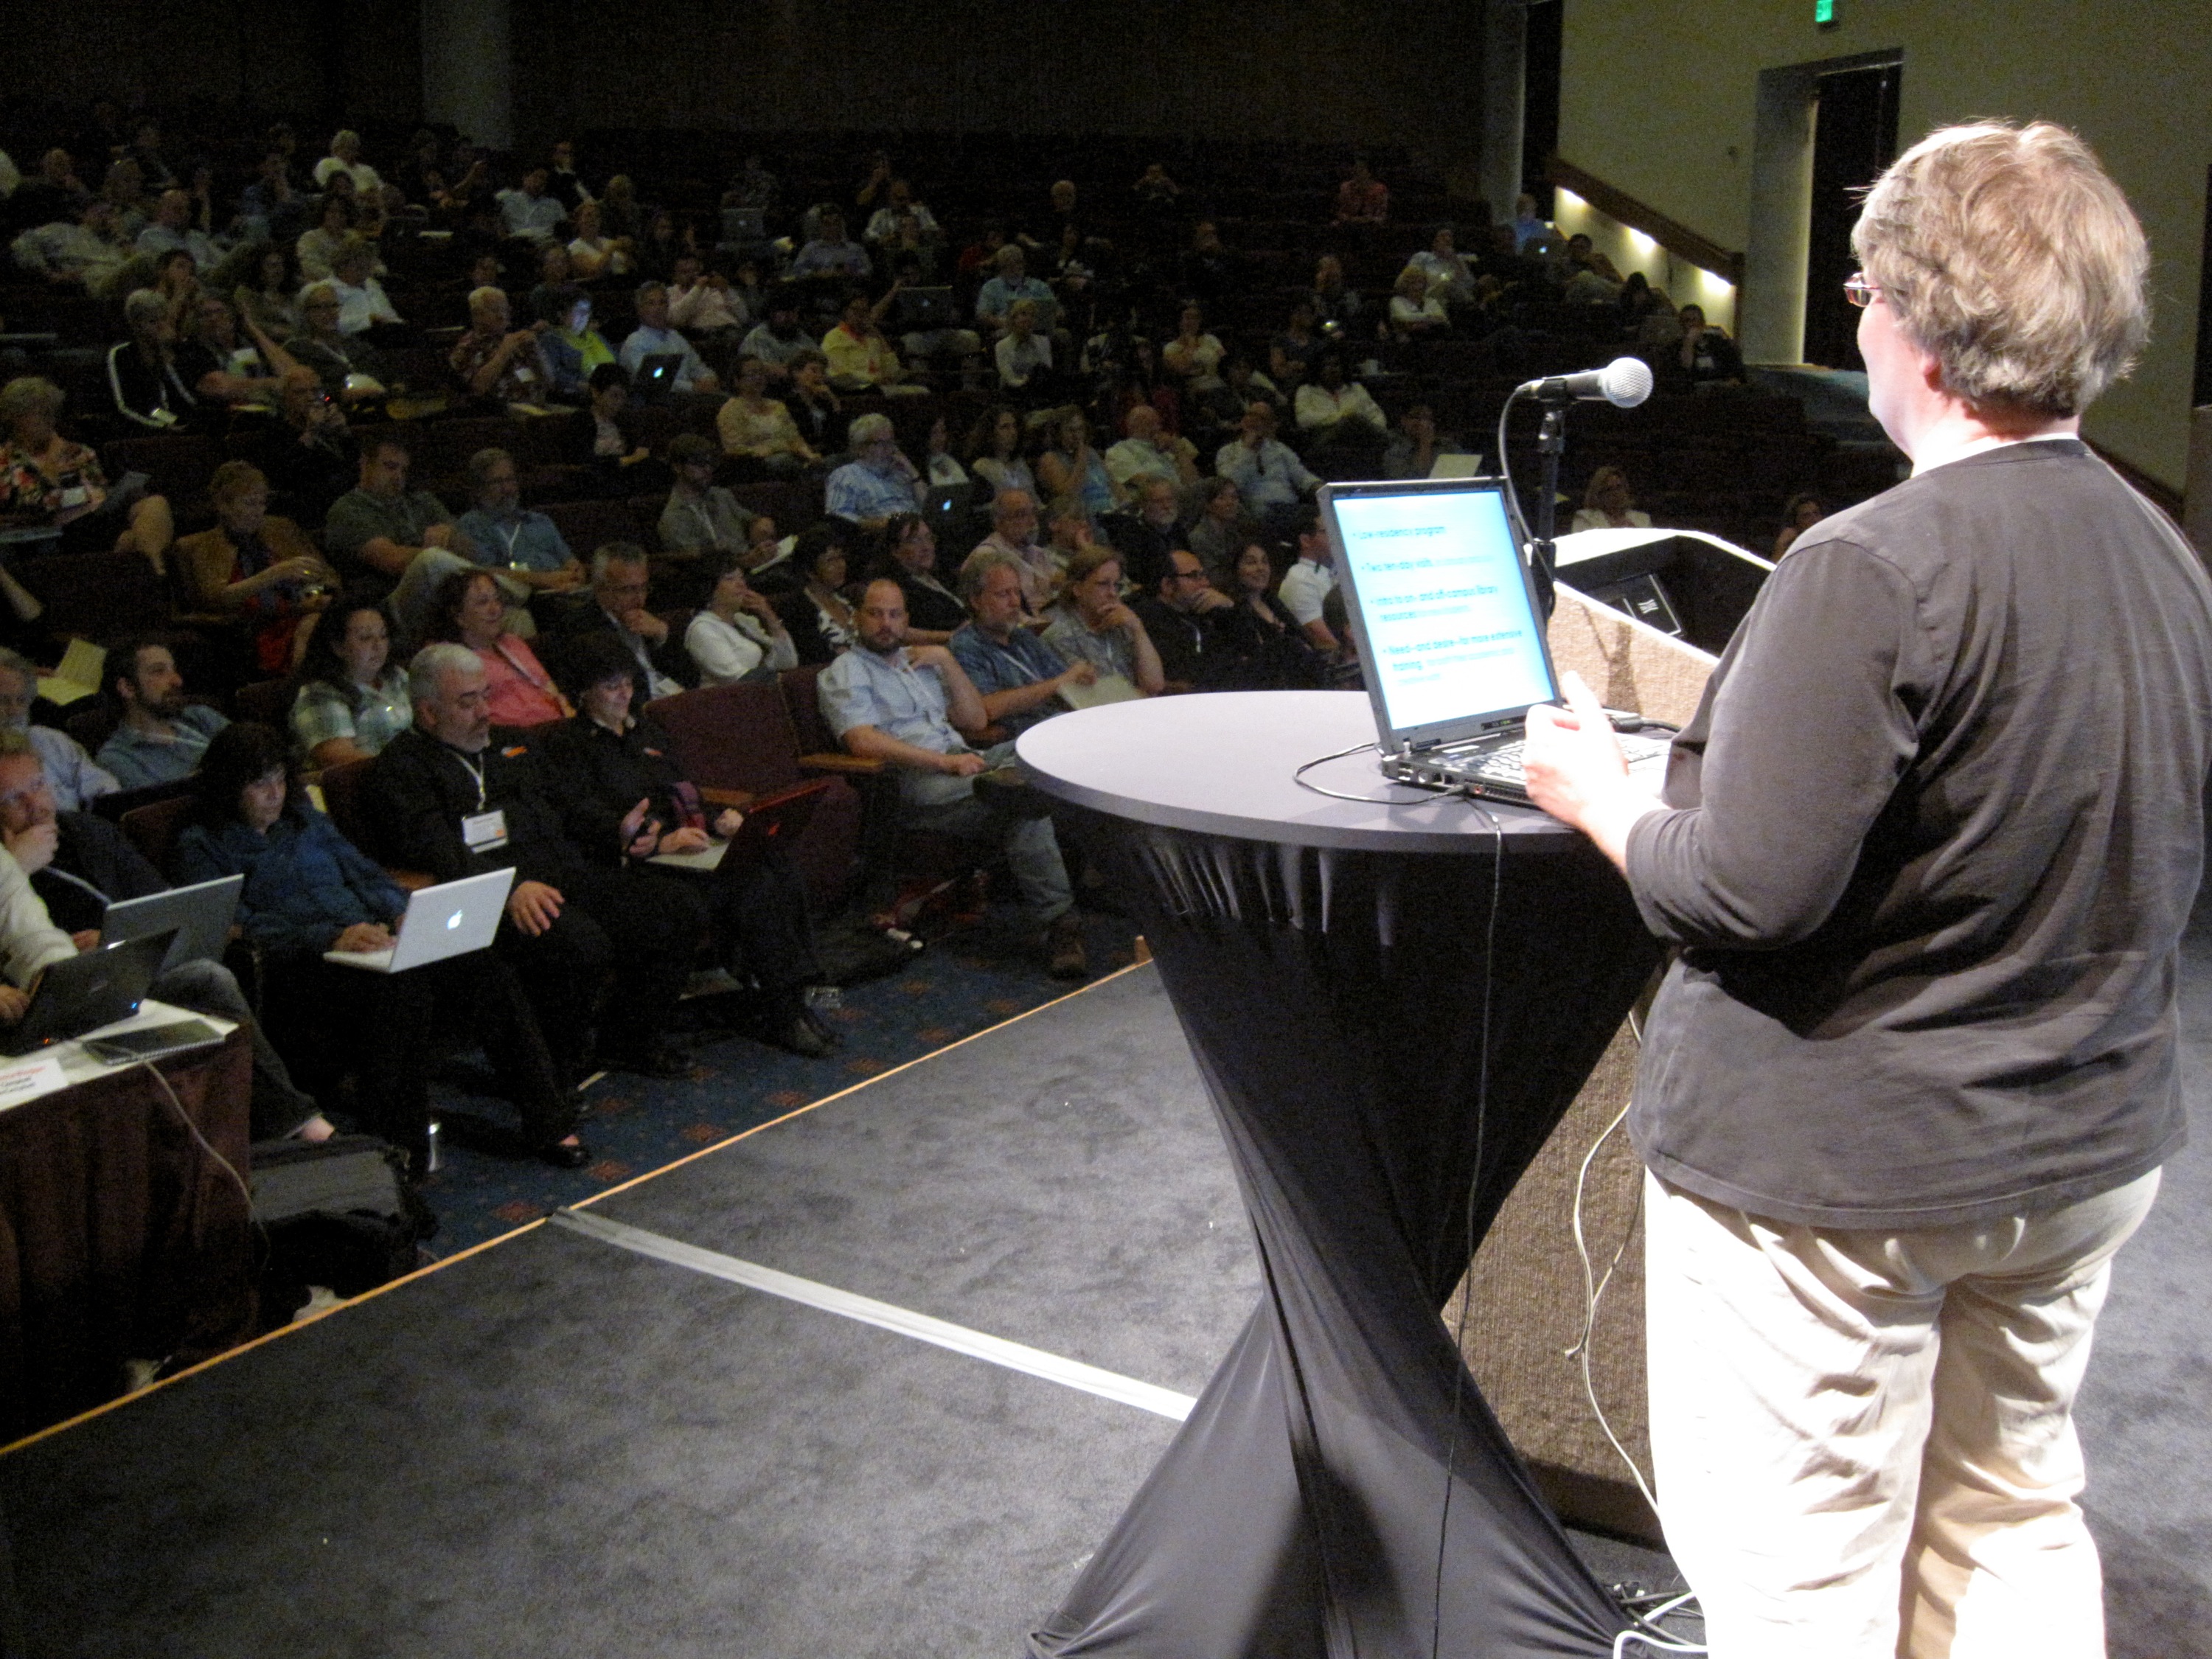
audience, monterey, nmc2009, academic conference